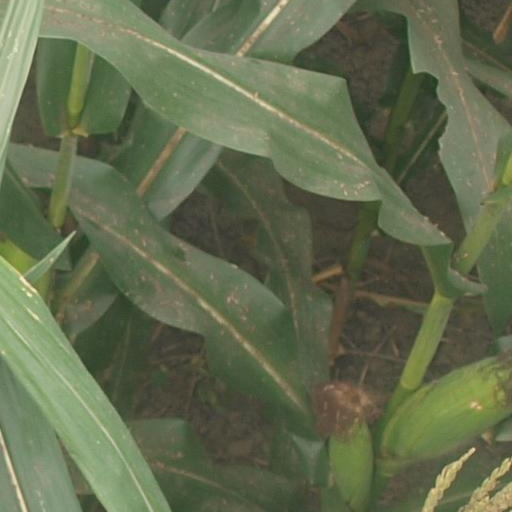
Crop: maize; corn